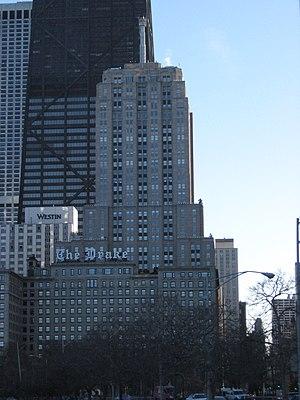
Palmolive est une marque américaine appartenant à Colgate-Palmolive, offrant une gamme de produits d'hygiène et d'entretien ménager comme des savons, du shampoing, du liquide vaisselle, ou du gel douche. Son nom a été adopté en 1898 et ses produits sont offerts dans différents pays comme les États-Unis et le Canada.